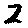
Label: 2